Selva Zoque

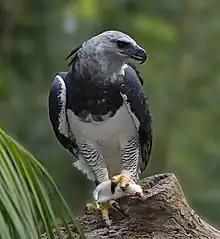
Harpy eagle

The forest forms a vital biological corridor between North and Central America and has very diverse zoology, lying at the conjunction between the Nearctic and Neotropical realms and spanning a range of montane and lowland habitats.